Peter Ebdon

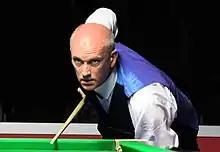
Ebdon playing at the 2018 Paul Hunter Classic, where he finished as runner-up

Ebdon reached the quarter-finals of the 2016 Indian Open, where he lost 3–4 to Bond. He made his 24th and last Crucible appearance at the 2017 World Championship, after beating Holt 10–9 on the final black to qualify. He won the ninth frame of his first-round match against Bingham on a re-spotted black, after having required four snookers, and trailed 4–5 overnight; however, he lost the match 5–10. He ended the season ranked 40th in the world, the first time since 1992 he had finished a season outside the top 32.